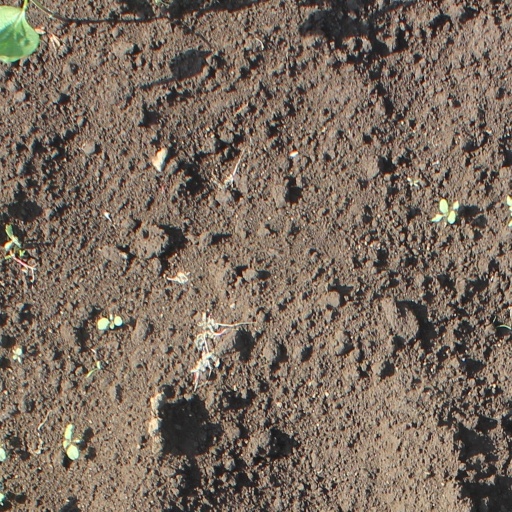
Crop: soybean